Ivan Cherenchikov

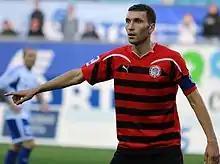
Cherenchikov with Amkar in 2011

Ivan Andreyevich Cherenchikov (born 25 August 1984) is a Russian football coach and a former player.